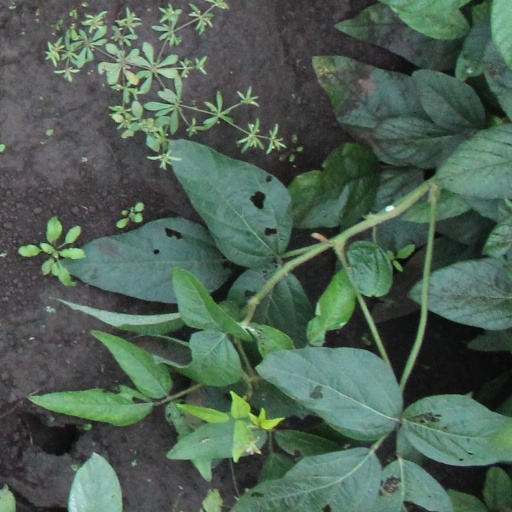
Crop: soybean